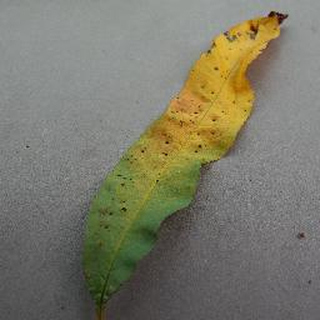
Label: peach_bacterial_spot